Andreas Lambertz

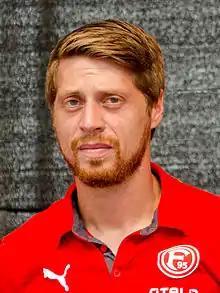
Lambertz with Fortuna Düsseldorf in 2014

Andreas "Lumpi" Lambertz (born 15 October 1984) is a retired German footballer and current assistant manager of Fortuna Düsseldorf II.